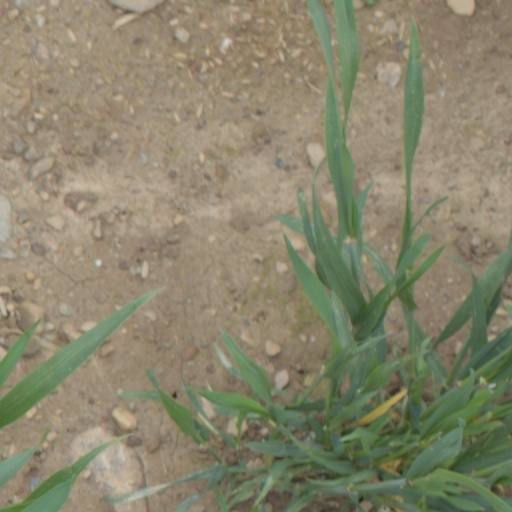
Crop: wheat